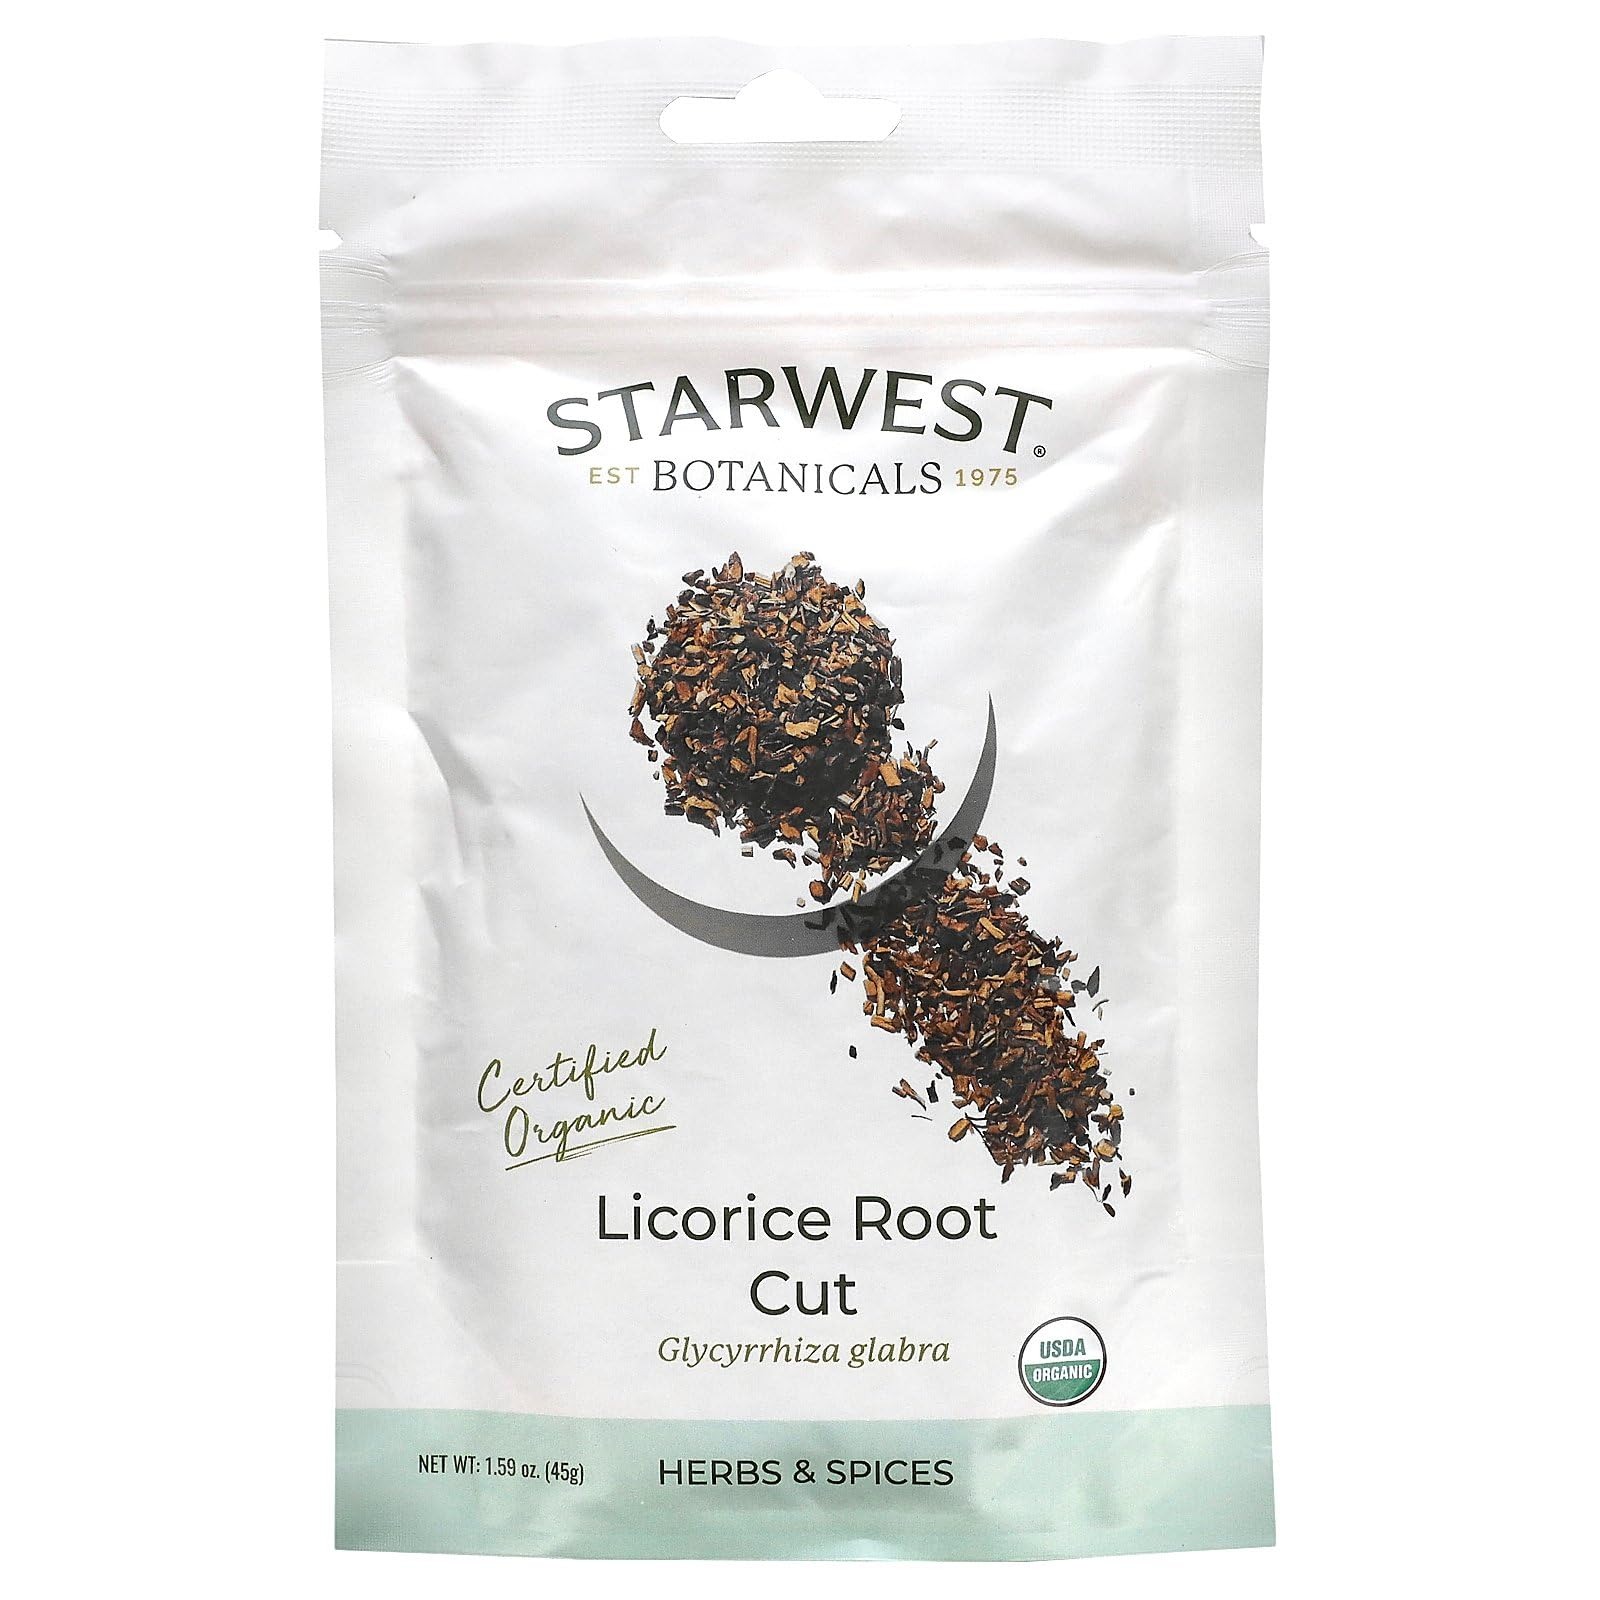
Item Name: Starwest Botanicals Licorice Root Cut Organic Eco-Friendly (1.59 oz)
Bullet Point 1: Licorice Root hits the sweet spot for flavor. This herbaceous legume is a common sweetener in baked goods, candy, and liqueurs.
Bullet Point 2: ECO-POUCHES - Small, convenient, grab-and-go pouches designed to protect herbs and spices from light degradation. Our Eco-Pouches are opaque and also BPA free.
Bullet Point 3: SUSTAINABLY GROWN AND HARVESTED - Grown and harvested by small, family-owned farms in India. We are committed to supporting the small organic farming community and helping to create a sustainable future for organic farmers
Bullet Point 4: CERTIFIED ORGANIC - Starwest Certified organic products are cultivated and harvested without the use of harmful pesticides and fertilizers, making them a sustainable choice for nourishing ourselves and our communities. Organic farming promotes biodiversity and enhances ecosystems, benefiting wildlife and preserving groundwater.
Bullet Point 5: KOSHER CERTIFIED - Starwest Certified kosher products offer dietary compliance and quality assurance for those who follow kosher dietary laws or are sensitive to meat and dairy products. The thorough inspections and ingredient checks provide allergen awareness and trust in the quality of the product.
Bullet Point 6: cGMP COMPLIANT - Our product is manufactured in a facility that complies with current Good Manufacturing Practices (cGMP). This means that the facility is designed, built, and operated to ensure the quality and safety of our product.
Value: 1.59
Unit: Ounce

Price: 6.635